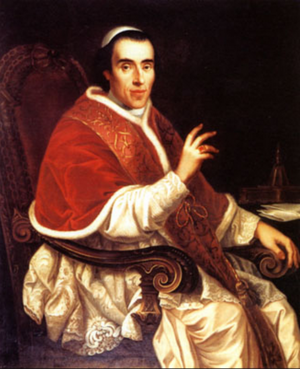
Tullins est une commune française, située dans le département de l'Isère, en région Auvergne-Rhône-Alpes.